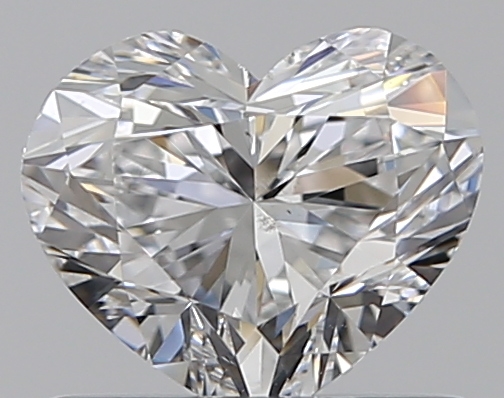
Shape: heart
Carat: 0.7
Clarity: SI1
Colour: E
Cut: VG
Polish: EX
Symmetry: GD
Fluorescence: M
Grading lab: GIA
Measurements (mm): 5.23 x 6.14 x 3.61